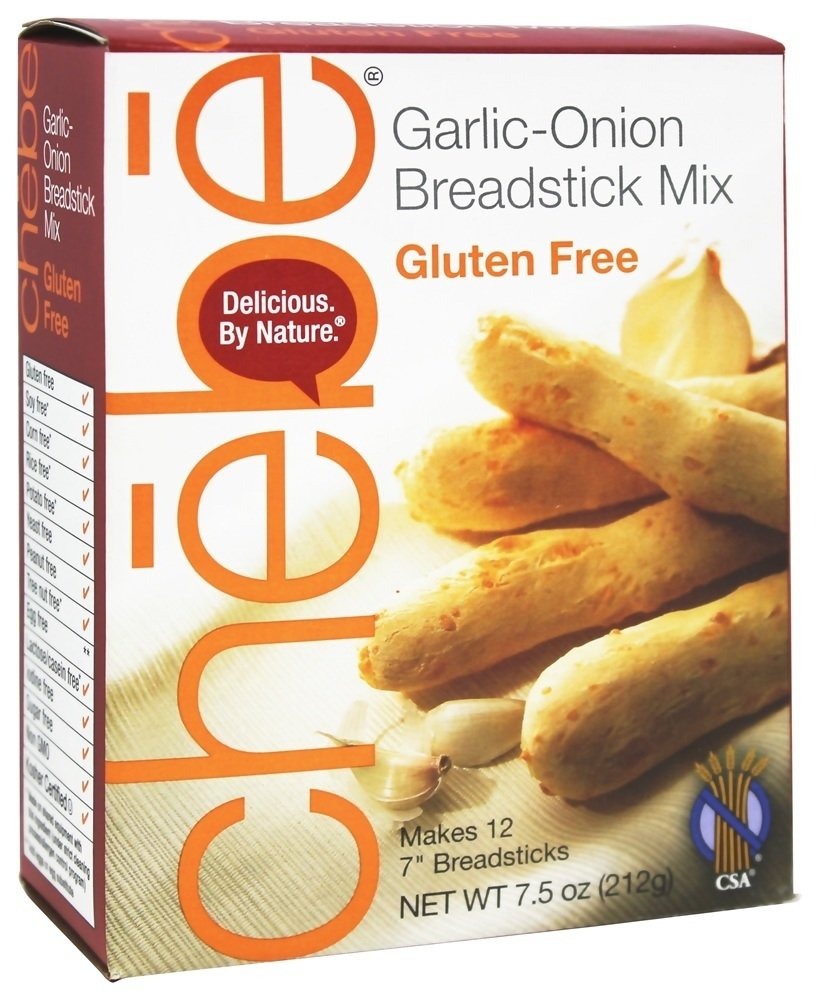
Item Name: Chebe BG11471 Chebe Garlic-Onion Bread Stick Mix - 8x7.5OZ
Value: 1.0
Unit: Count

Price: 55.49